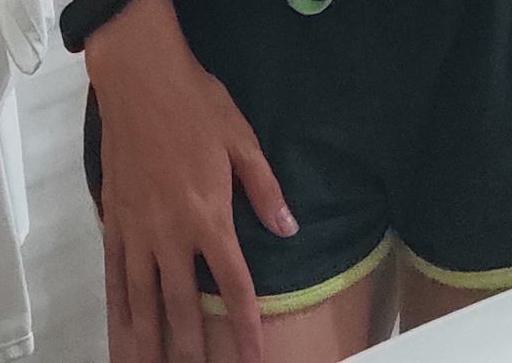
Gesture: no_gesture